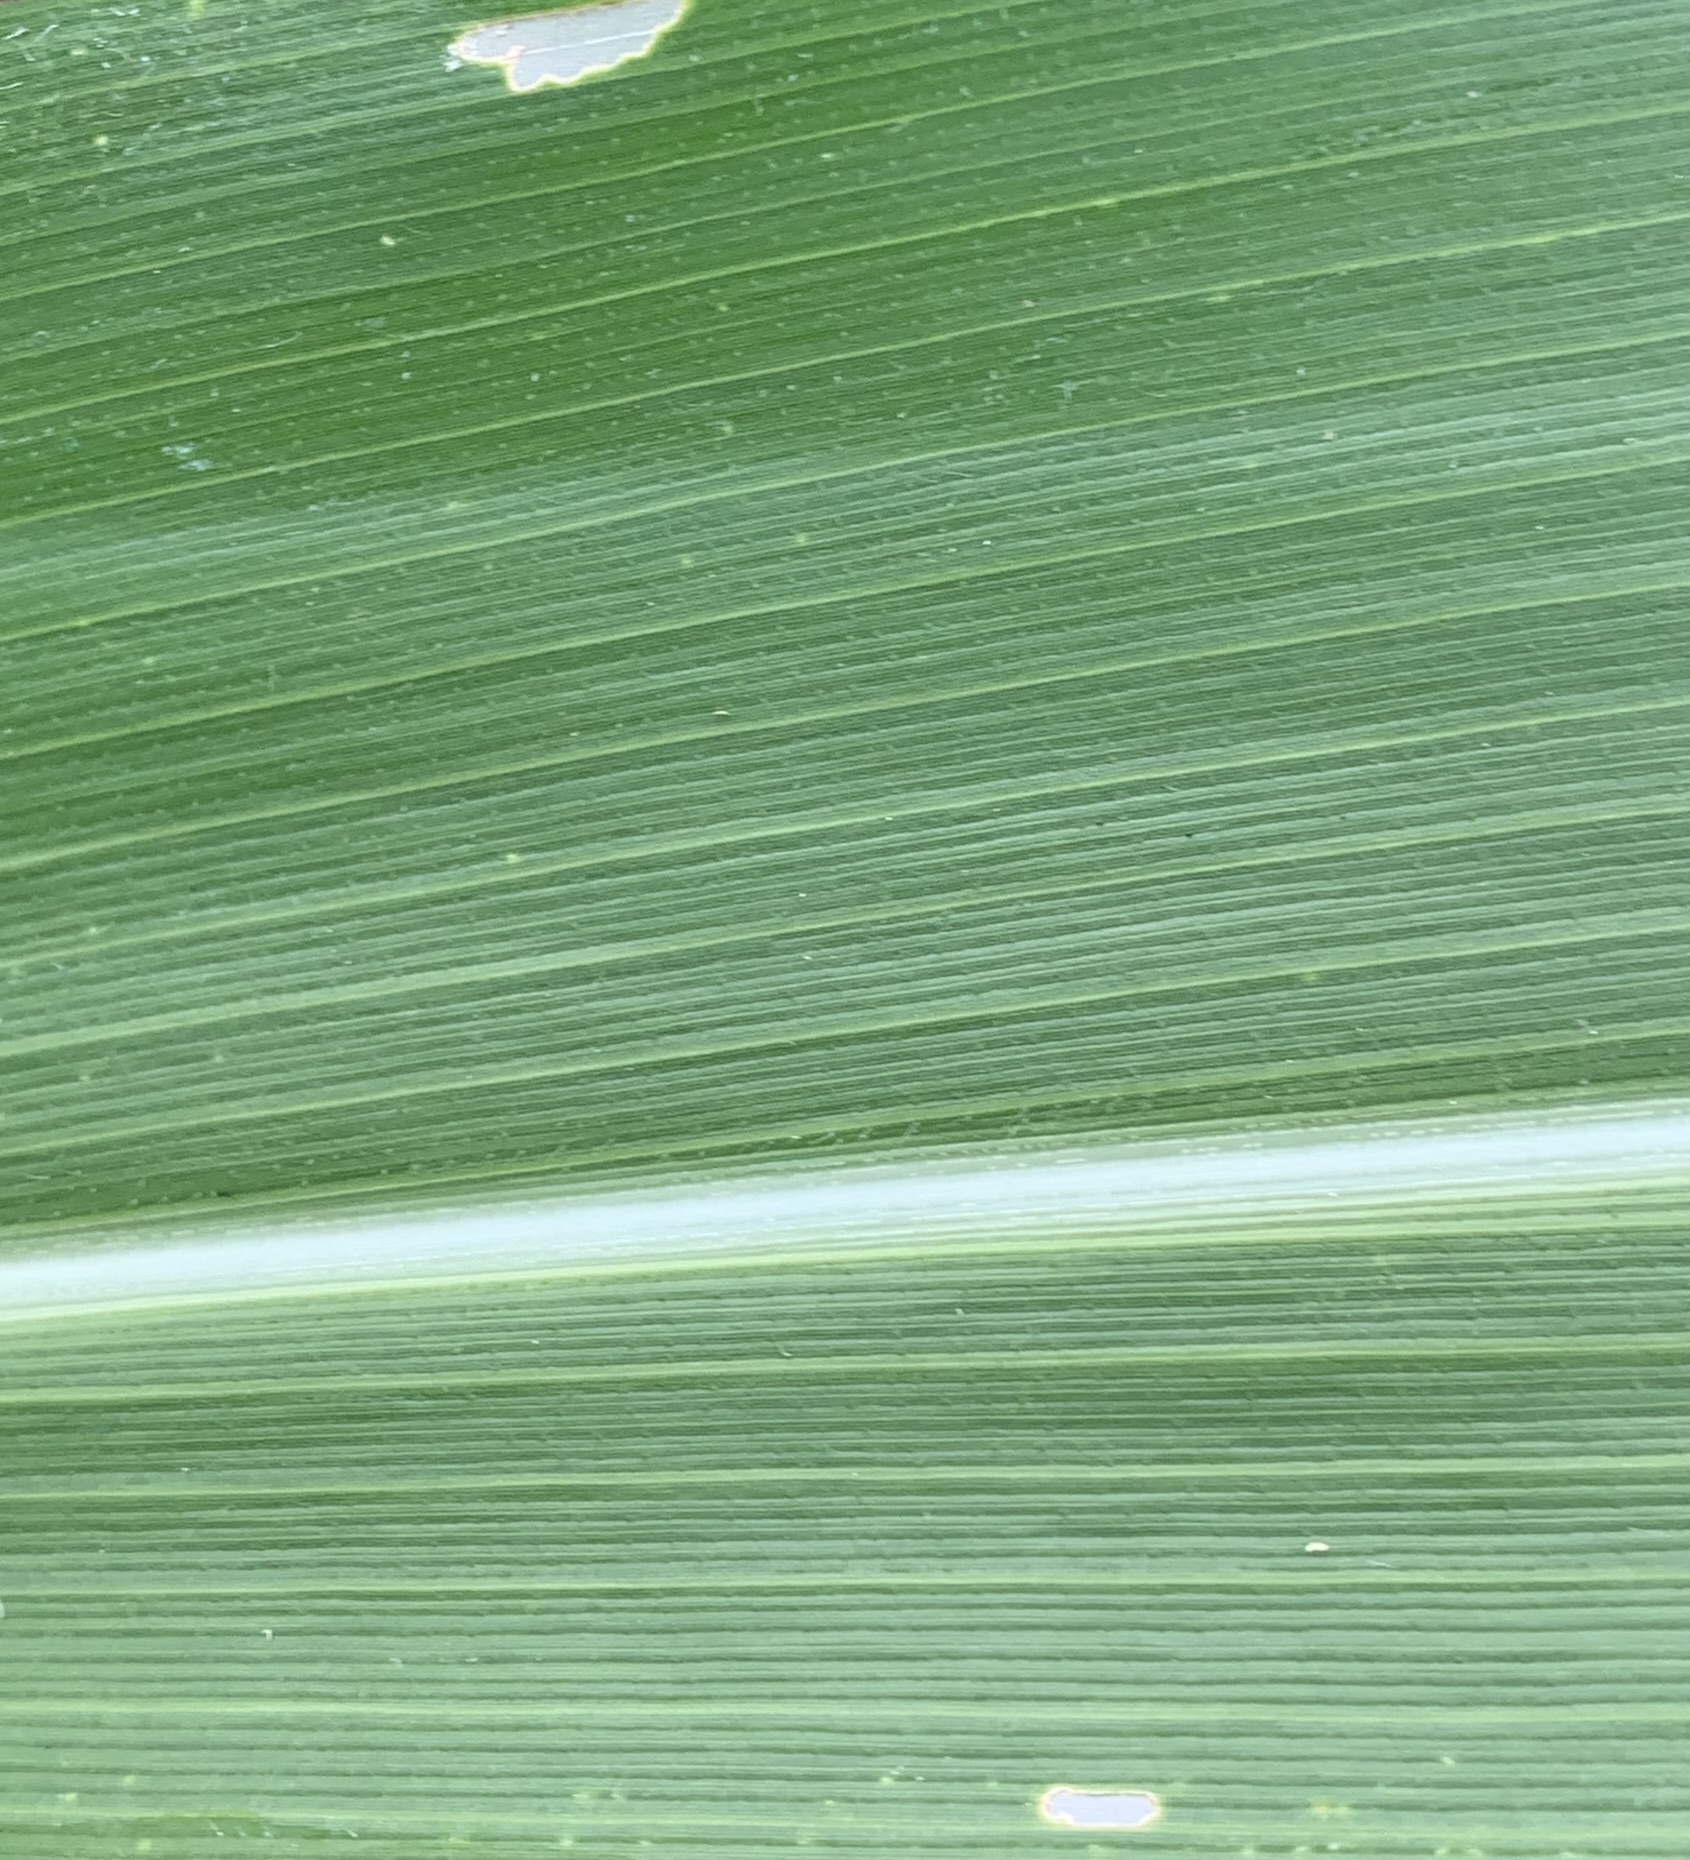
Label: Healthy